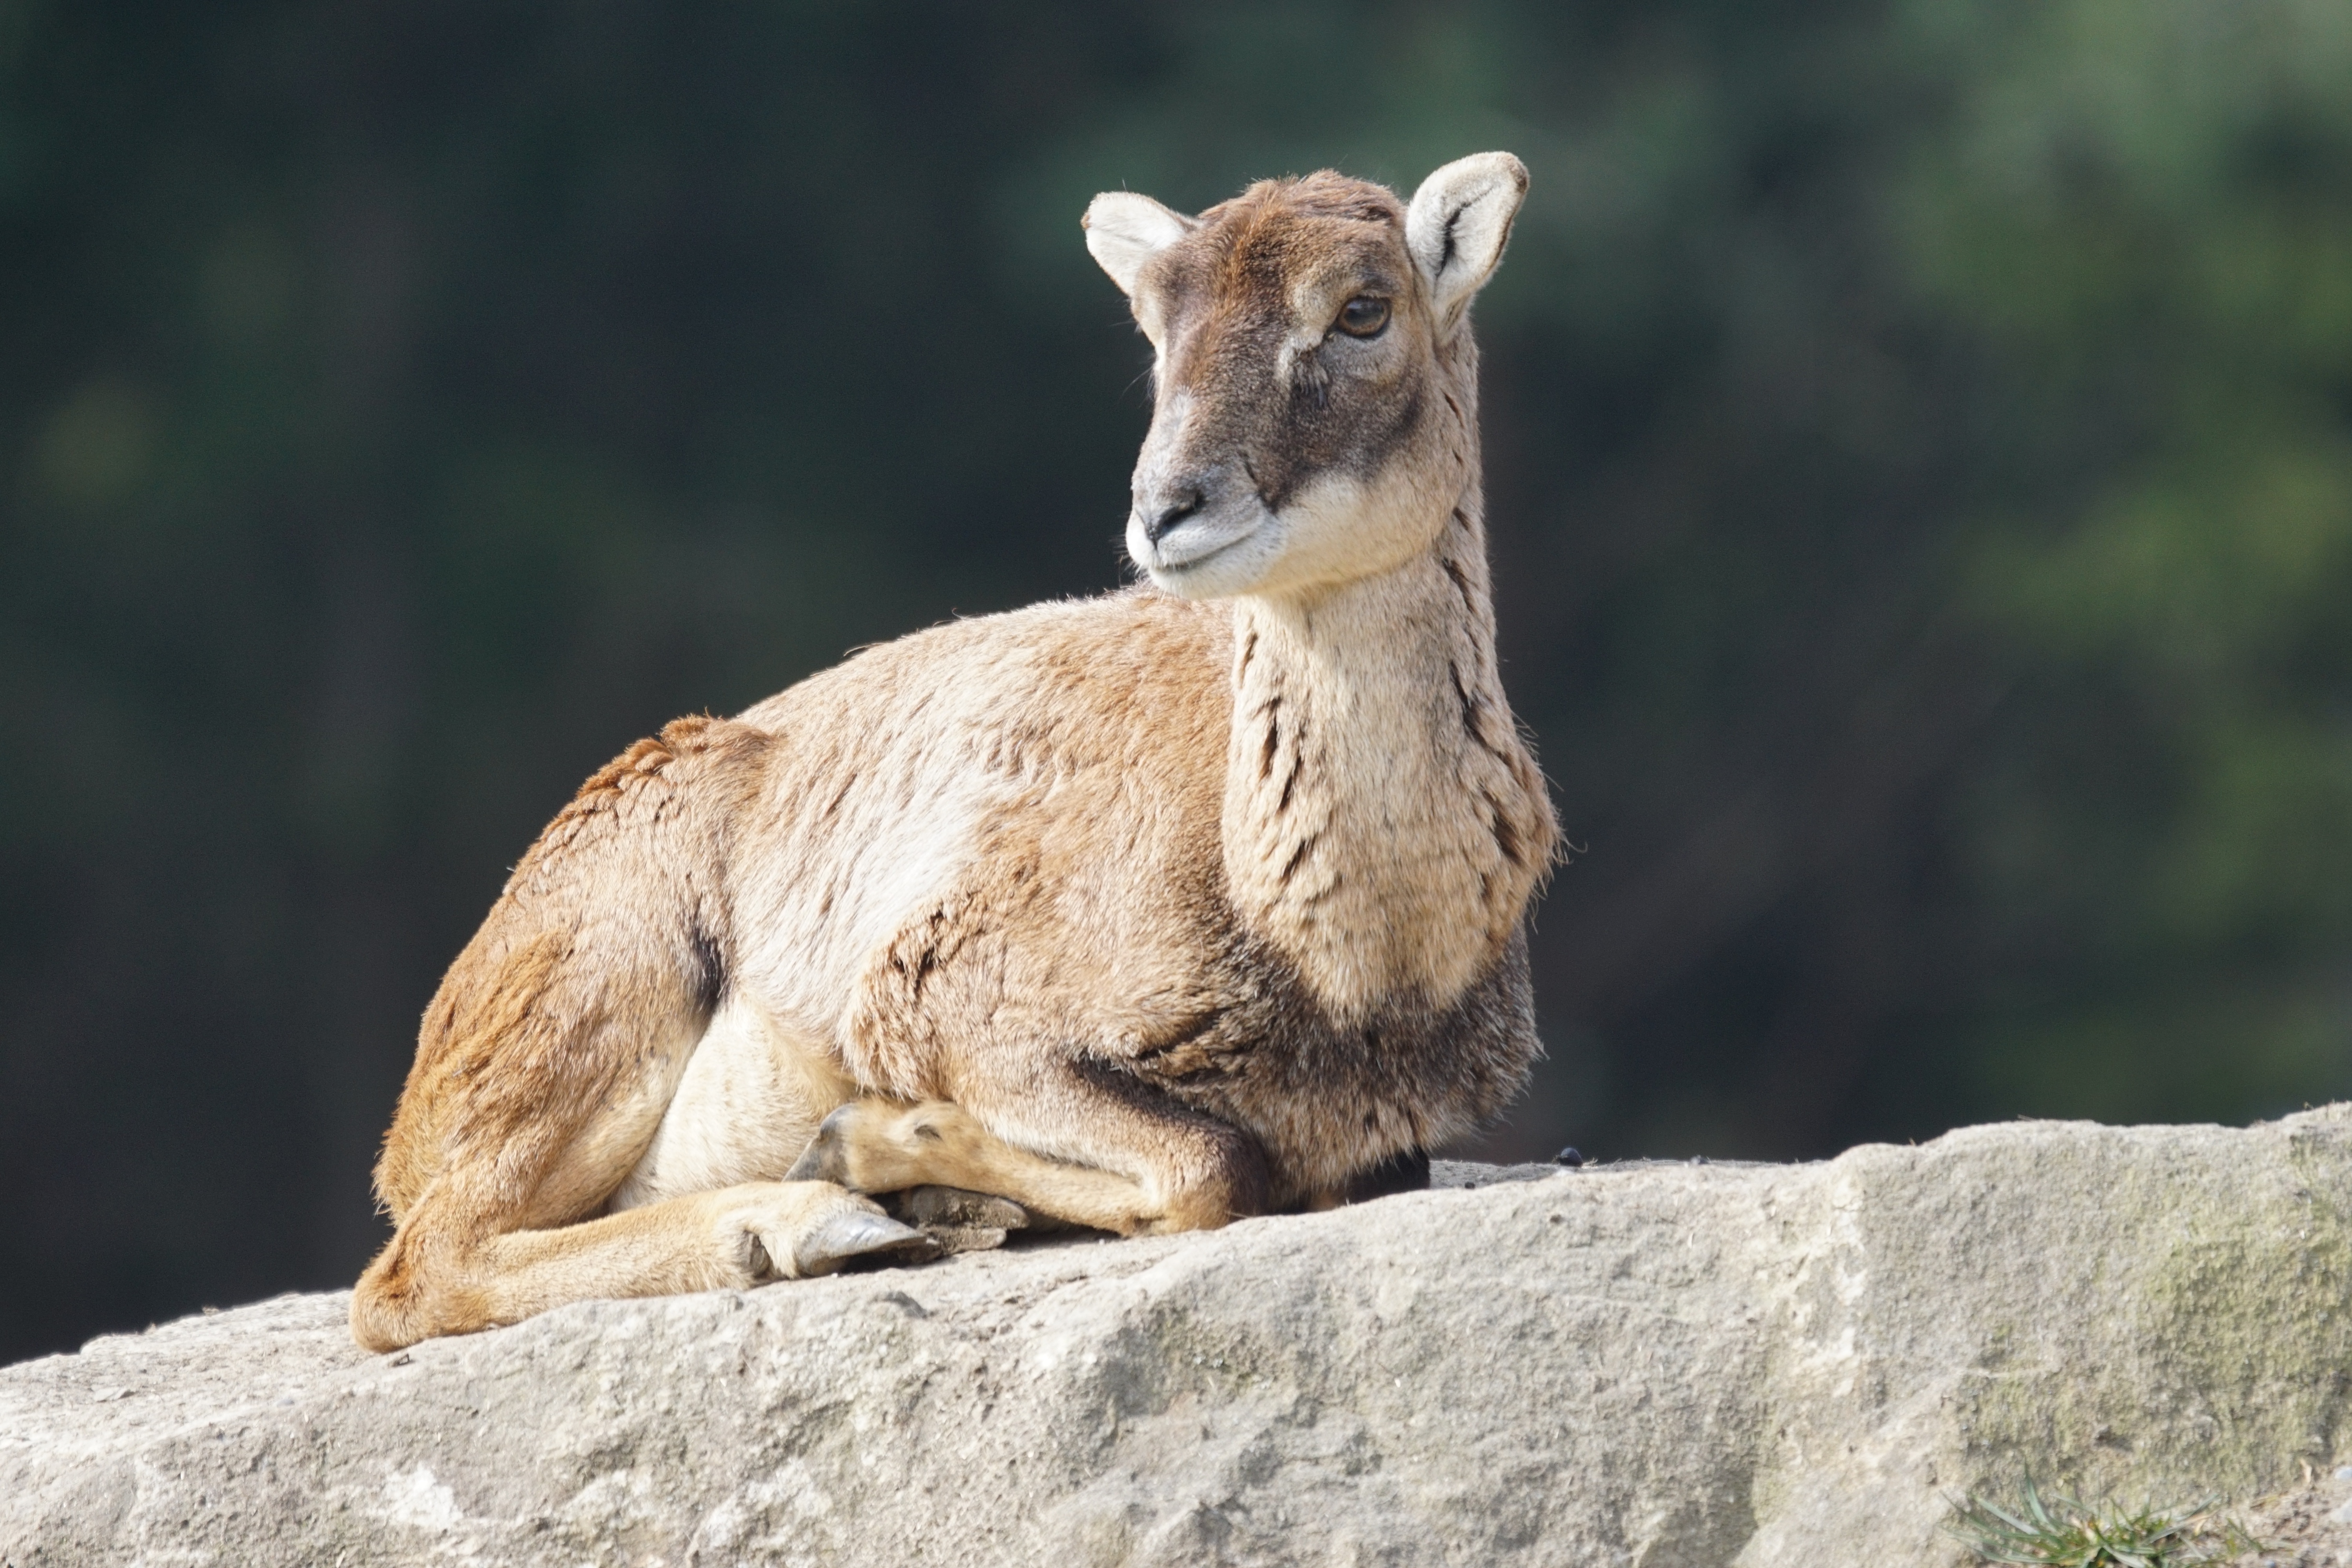
female, wildlife, zoo, sheep, mammal, fauna, lion, animals, vertebrate, mouflon, european mouflon, ovis musimon gmelini